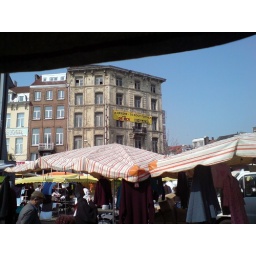
Old building for sale near Brussels' south train station, during Sunday's market